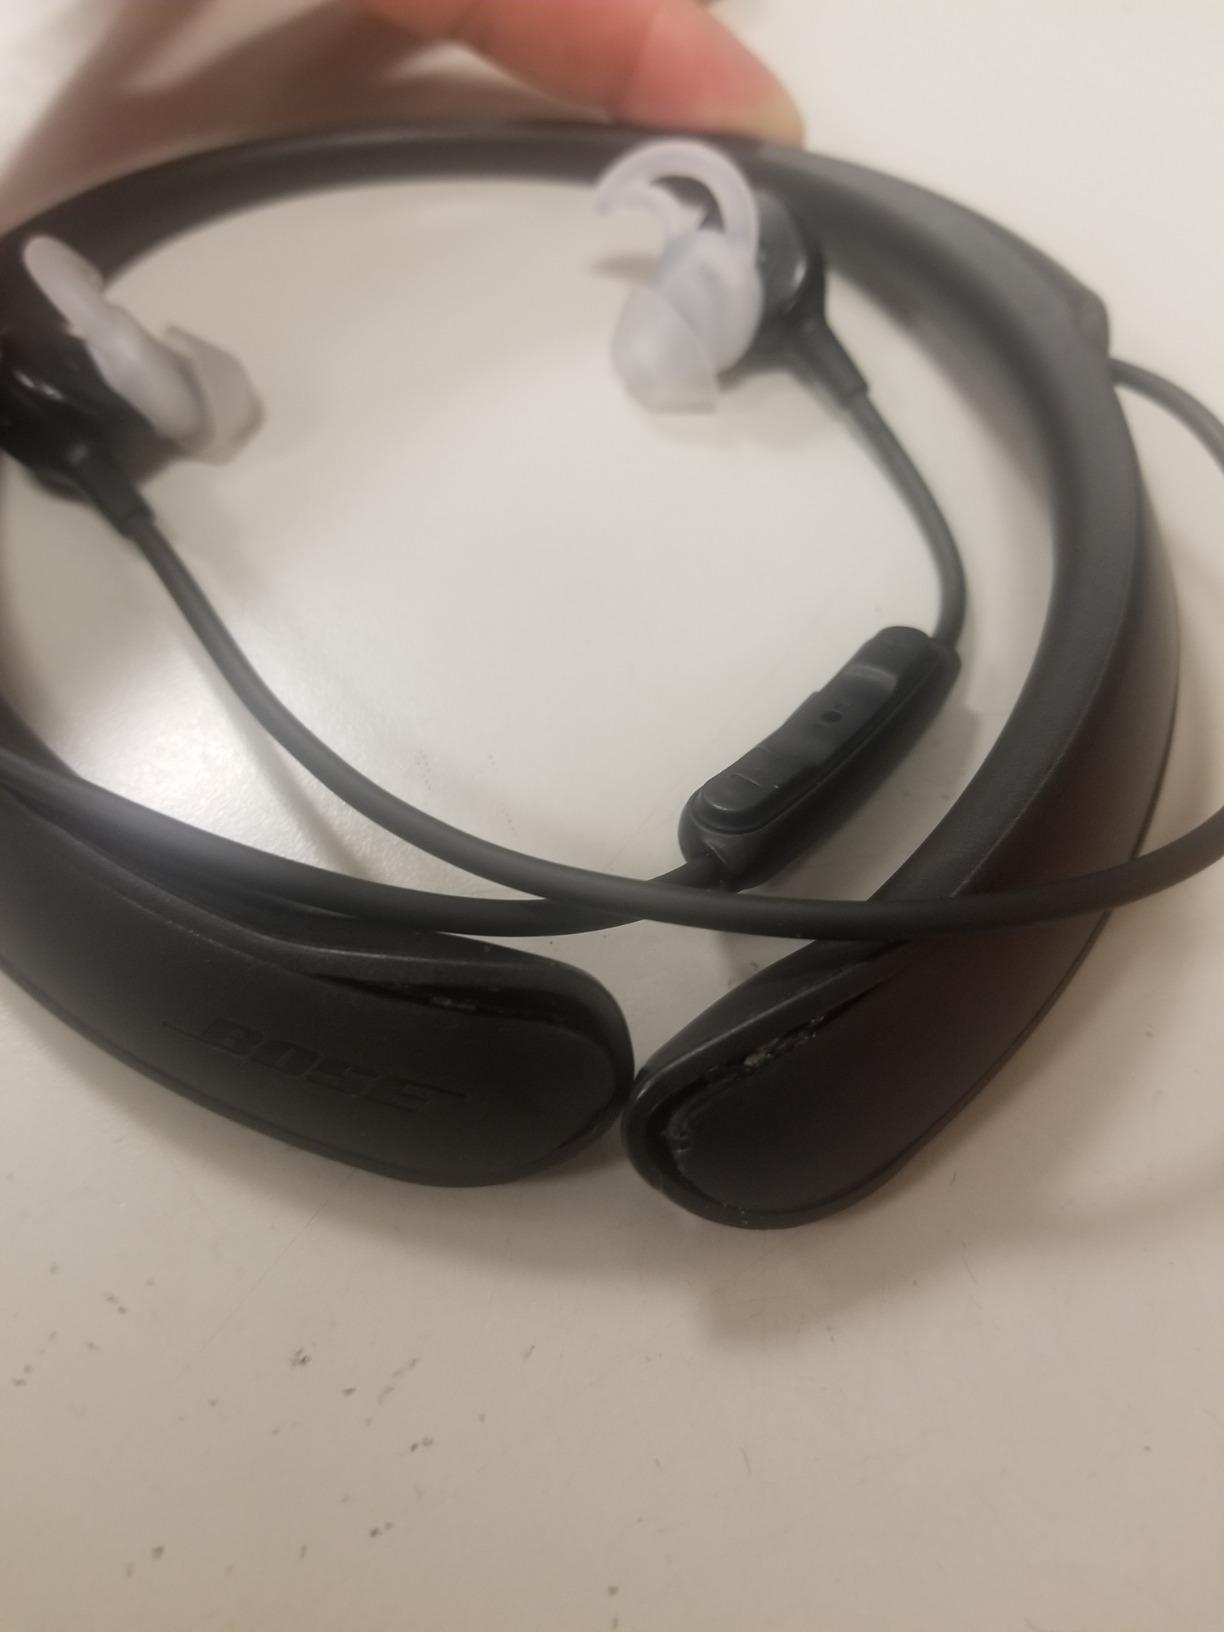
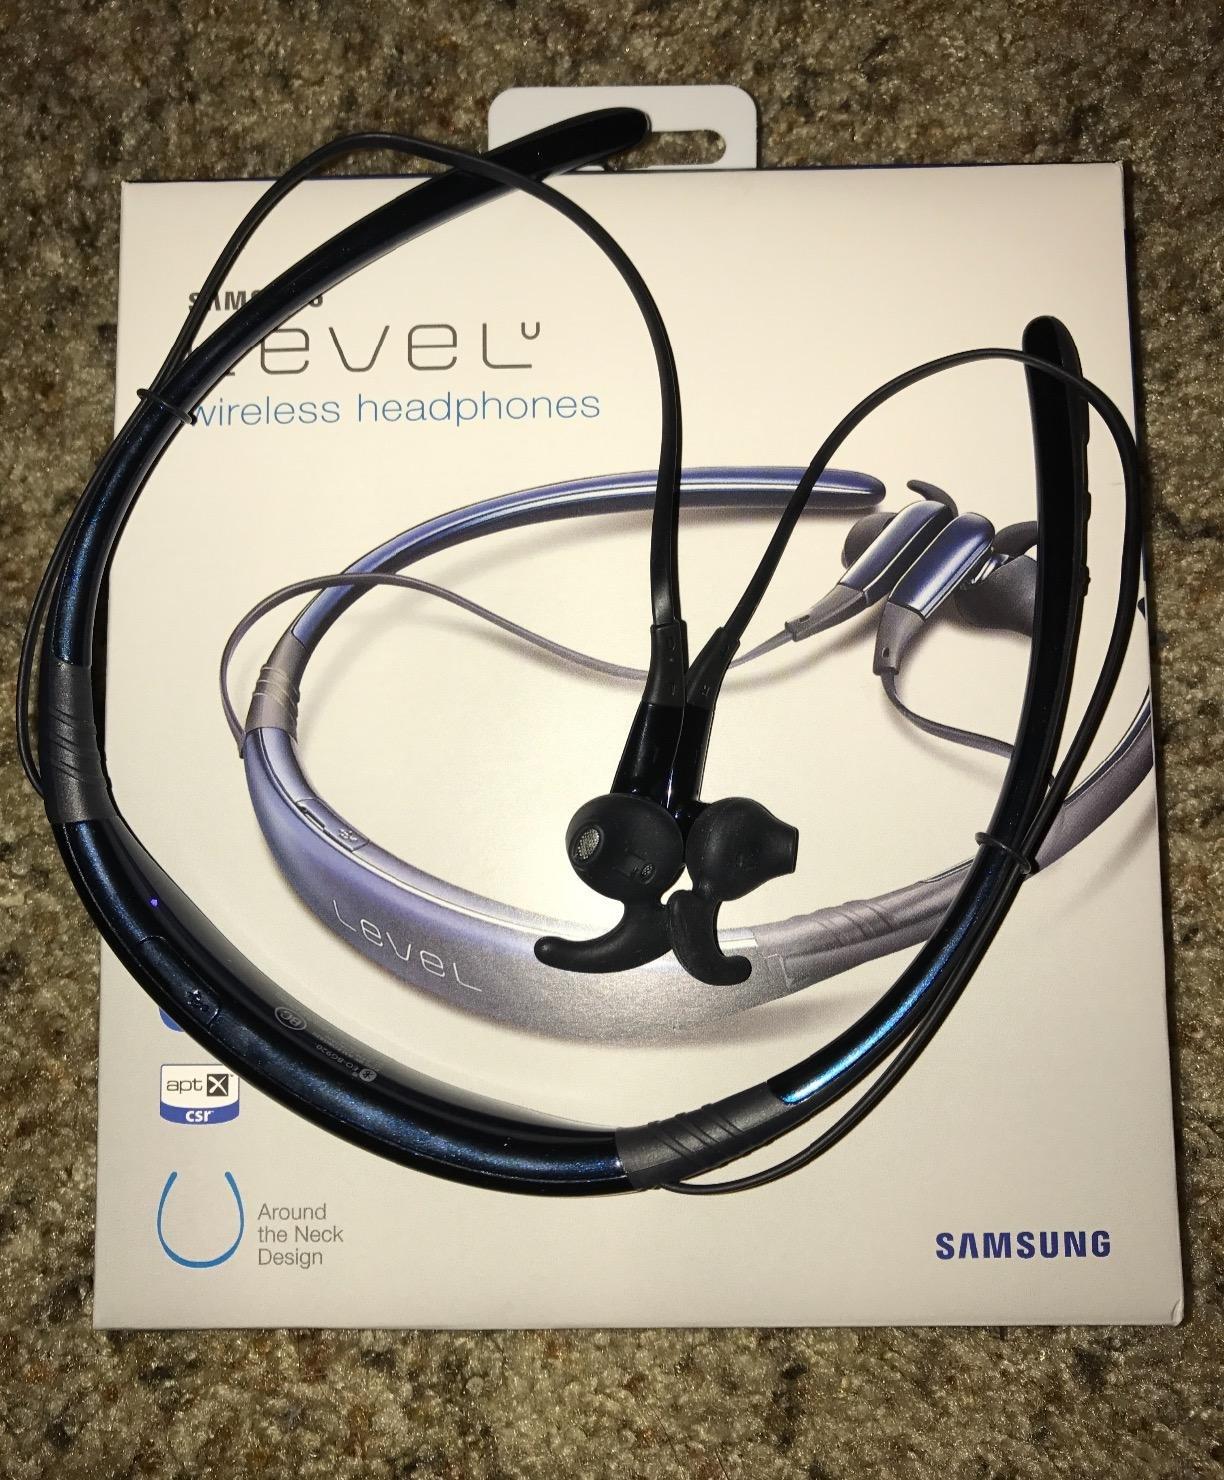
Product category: headphones
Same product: no